José María Rodríguez-Acosta

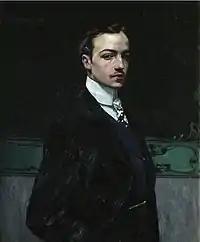
Self-portrait (1900)

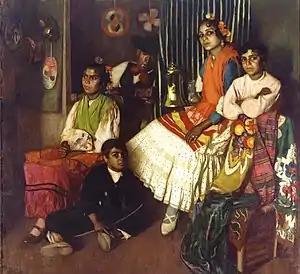
The Gypsies of Sacromonte

José María Rodríguez-Acosta González de la Cámara (25 February 1878, Granada - 19 March 1941, Granada) was a Spanish painter, known for portraits, urban landscapes and genre scenes. He also did still-lifes and some female nudes.